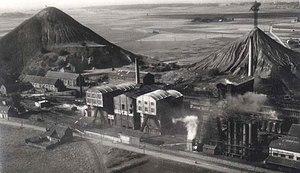
Terril n° 227 dit 3 d'Azincourt, Fosse n° 3 de la Compagnie des mines d'Azincourt, Monchecourt, Nord, Nord-Pas-de-Calais, France.
La Compagnie des mines d'Azincourt est compagnie minière qui a exploité la houille à l'aide de plusieurs fosses établies à partir de 1840 sur les territoires d'Aniche et d'Abscon, puis à Monchecourt et Erchin, dans le bassin minier du Nord-Pas-de-Calais.
Dans le bassin minier du Nord-Pas-de-Calais, 339 terrils sont recensés. En 1969, les Houillères leur ont attribué un numéro individuel, pour les référencer, et les exploiter. Ils sont numérotés d'ouest en est, du nᵒ 1 au 202. Une liste complémentaire a été créée dans les années 1970. Les sites y sont numérotés de 203 à 260, sans logique spécifique, chaque numéro ayant été attribué en fonction des sites susceptibles d'être exploités. Certains sites étant composés de plusieurs terrils annexes ou satellites, une lettre suit le numéro.